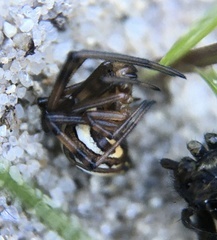
Species: Lactrodectus_hesperus